World Branding Awards

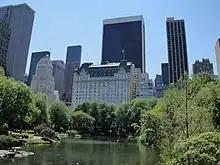
The Americas edition took place at the Plaza Hotel in New York.

The 2018–2019 Americas Edition, a biennial edition of the World Branding Awards, took place at the Plaza Hotel on Fifth Avenue in New York City. Hosted by comedian Moody McCarthy, the awards saw more than 1,500 Americas and Caribbean brands from 22 countries participate, and 81 brands from 16 countries awarded.